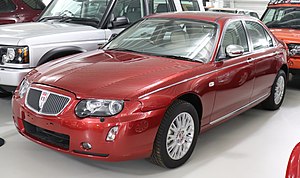
Rover 75 / Versioner
Den sidste Rover 75, en CDTi Connoisseur
Rover 75 var en øvre mellemklassebil fremstillet af den britiske bilfabrikant Rover mellem starten af 1999 og midten af 2005. Ud over sedanversionen fandtes modellen fra starten af 2001 også som stationcar samt i sportsversioner under navnet MG ZT og MG ZT-T. Produktionen af alle disse modeller blev indstillet i maj 2005, da MG Rover Group gik konkurs.